Yoga in Sweden

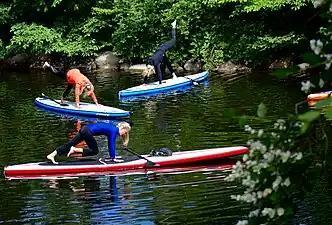
Paddleboard Yoga in Malmö, 2016

Yoga in Sweden is the practice of yoga, whether for exercise or other reasons, in Sweden. The form of yoga practised in the Western world was influenced by Pehr Henrik Ling's system of gymnastics. Sweden is home, too, to Europe's first yoga school, the Goswami Yoga Institute in Stockholm.